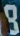
Number: 8